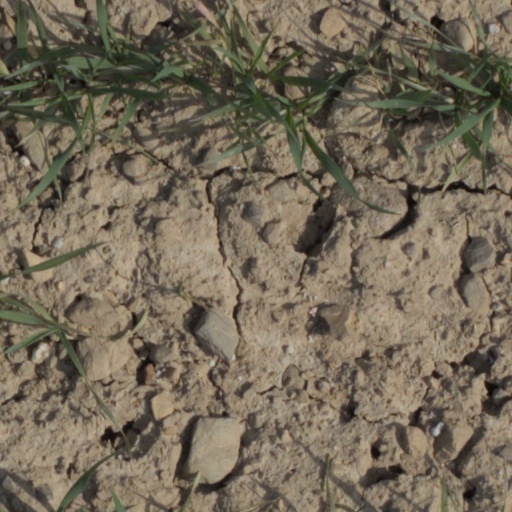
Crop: wheat